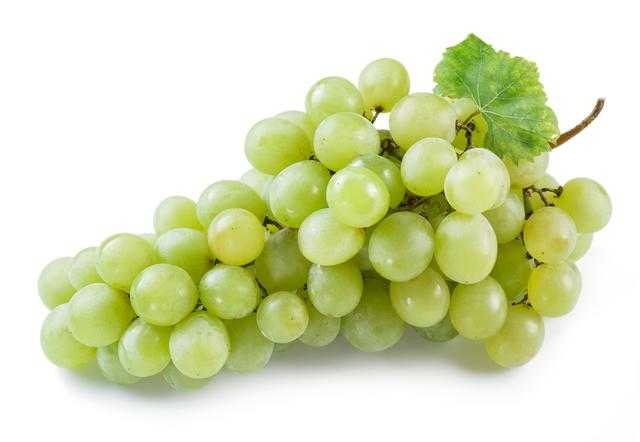
Label: Grapes